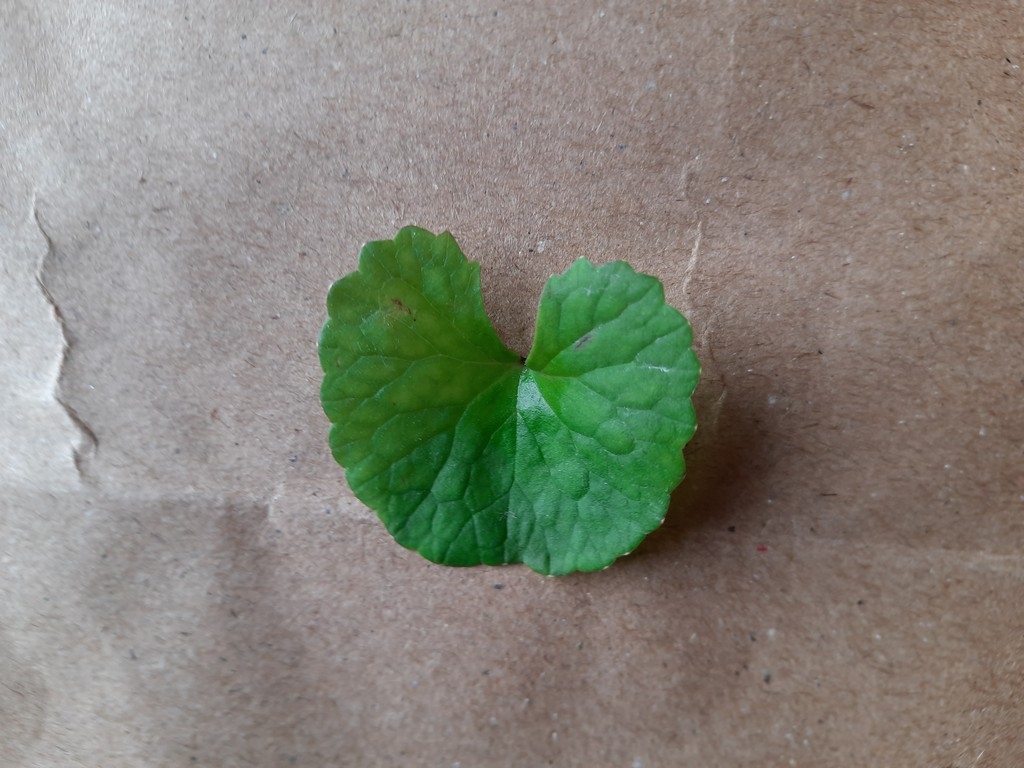
Label: Healthy